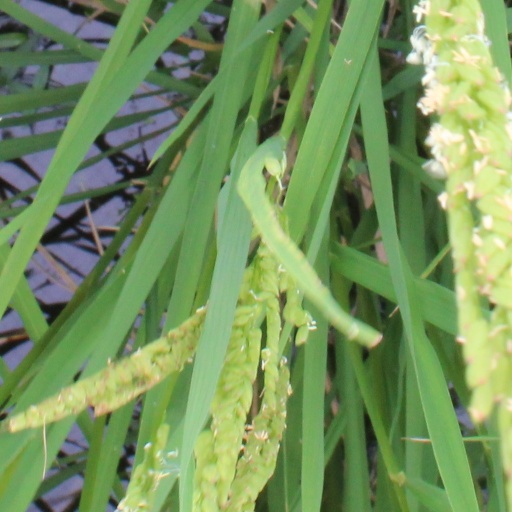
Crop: rice